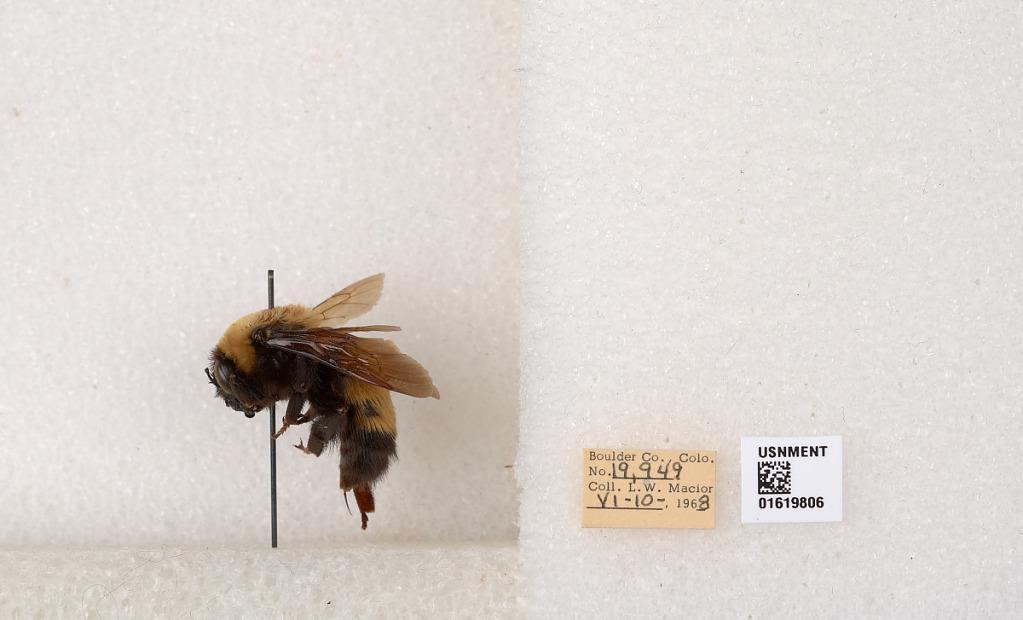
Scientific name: Bombus (Bombus) nevadensis Cresson